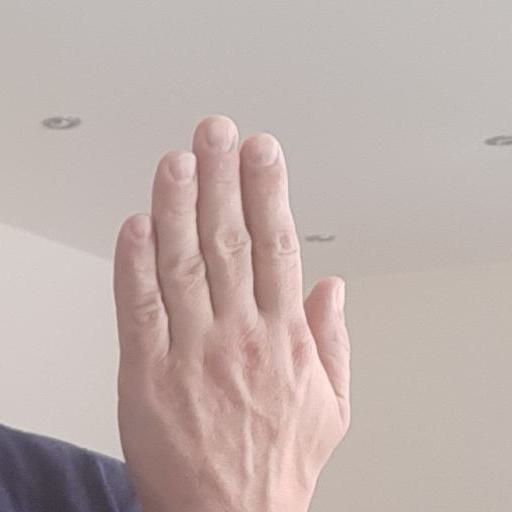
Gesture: stop_inverted